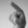
ASL letter: P